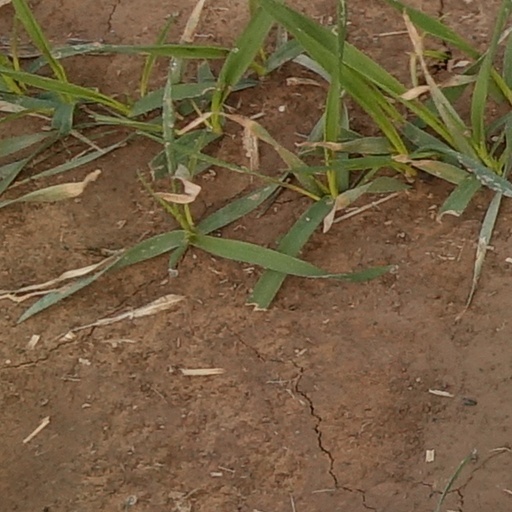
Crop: wheat